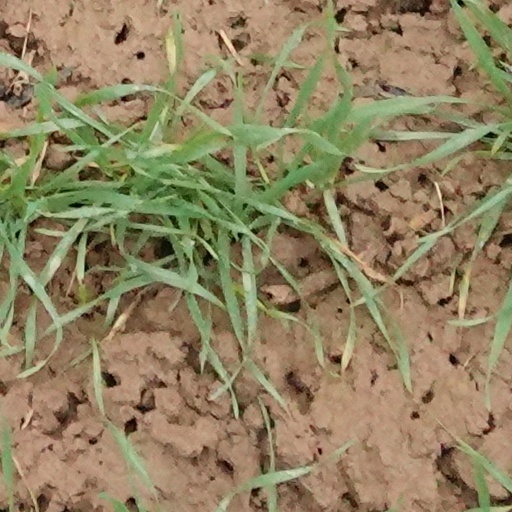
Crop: wheat